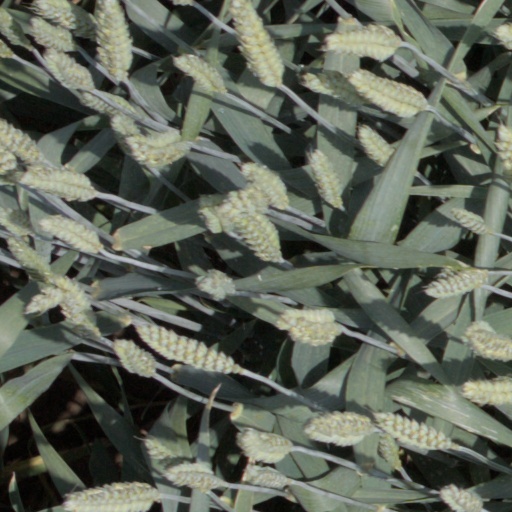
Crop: wheat